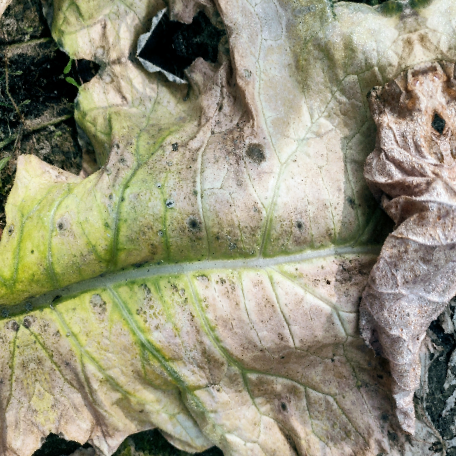
Label: Downy Mildew